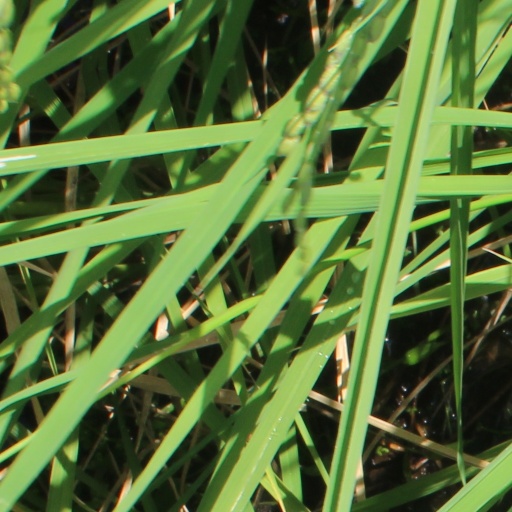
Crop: rice